Günter Wewel

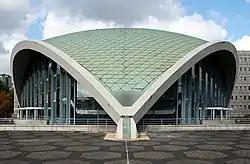
Opernhaus Dortmund

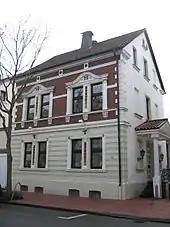

Wewel was a member of the Oper Dortmund from 1963, with Generalmusikdirektor Wilhelm Schüchter, and remained at the house throughout his career of more than 30 years. From 1965, he appeared as a guest in Germany at the Bavarian State Opera, the Hamburg State Opera, the Staatstheater Stuttgart, the Deutsche Oper am Rhein, the Cologne Opera and Staatstheater Hannover, among others. In Europe, he performed at the Budapest National Opera, in Paris, Strasbourg, Bordeaux, Rouen, Salzburg and the Zürich.